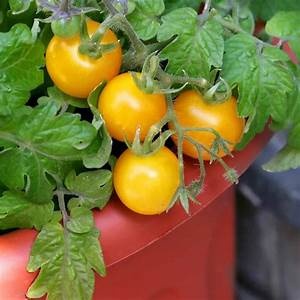
Label: tomato